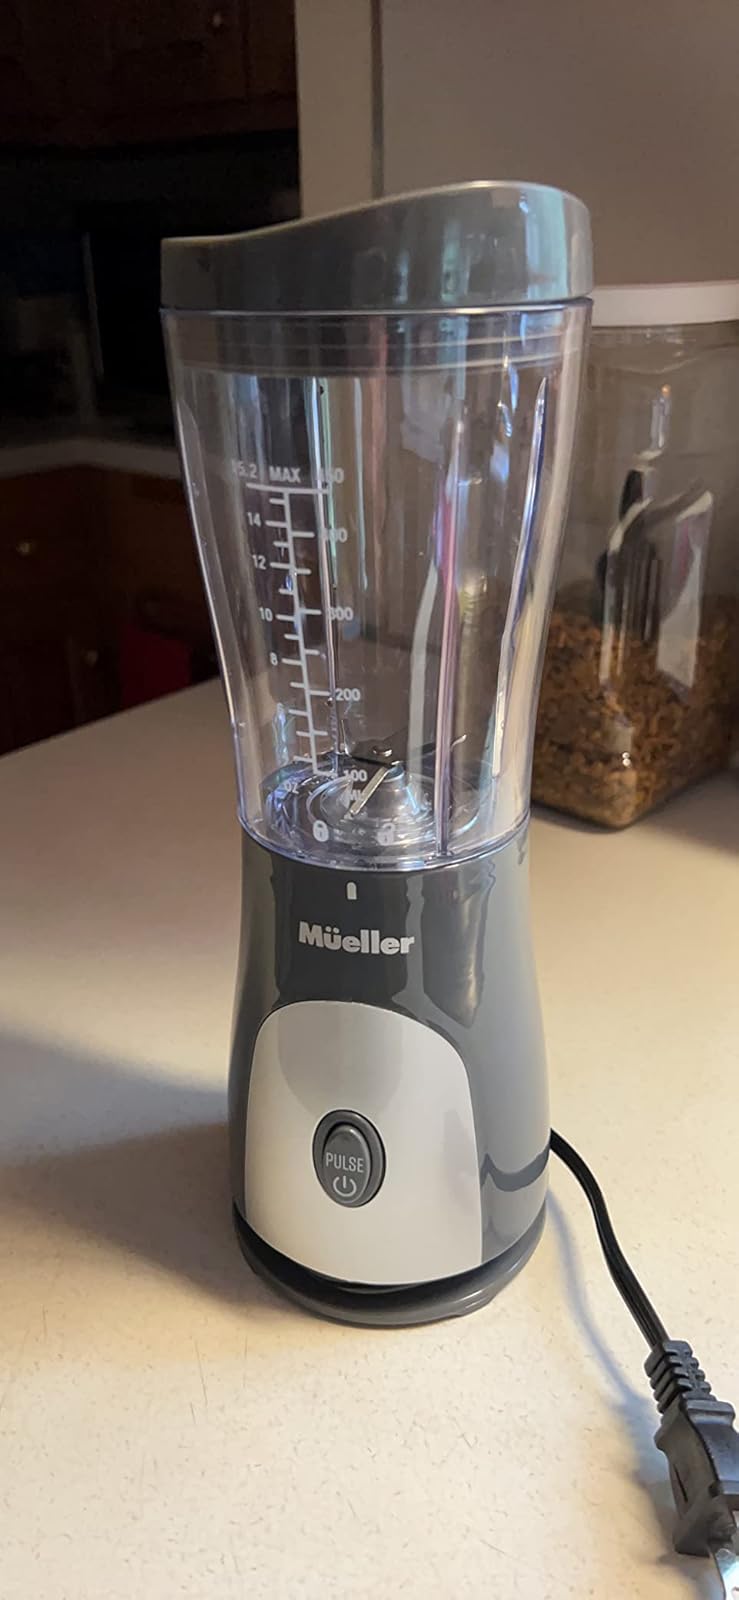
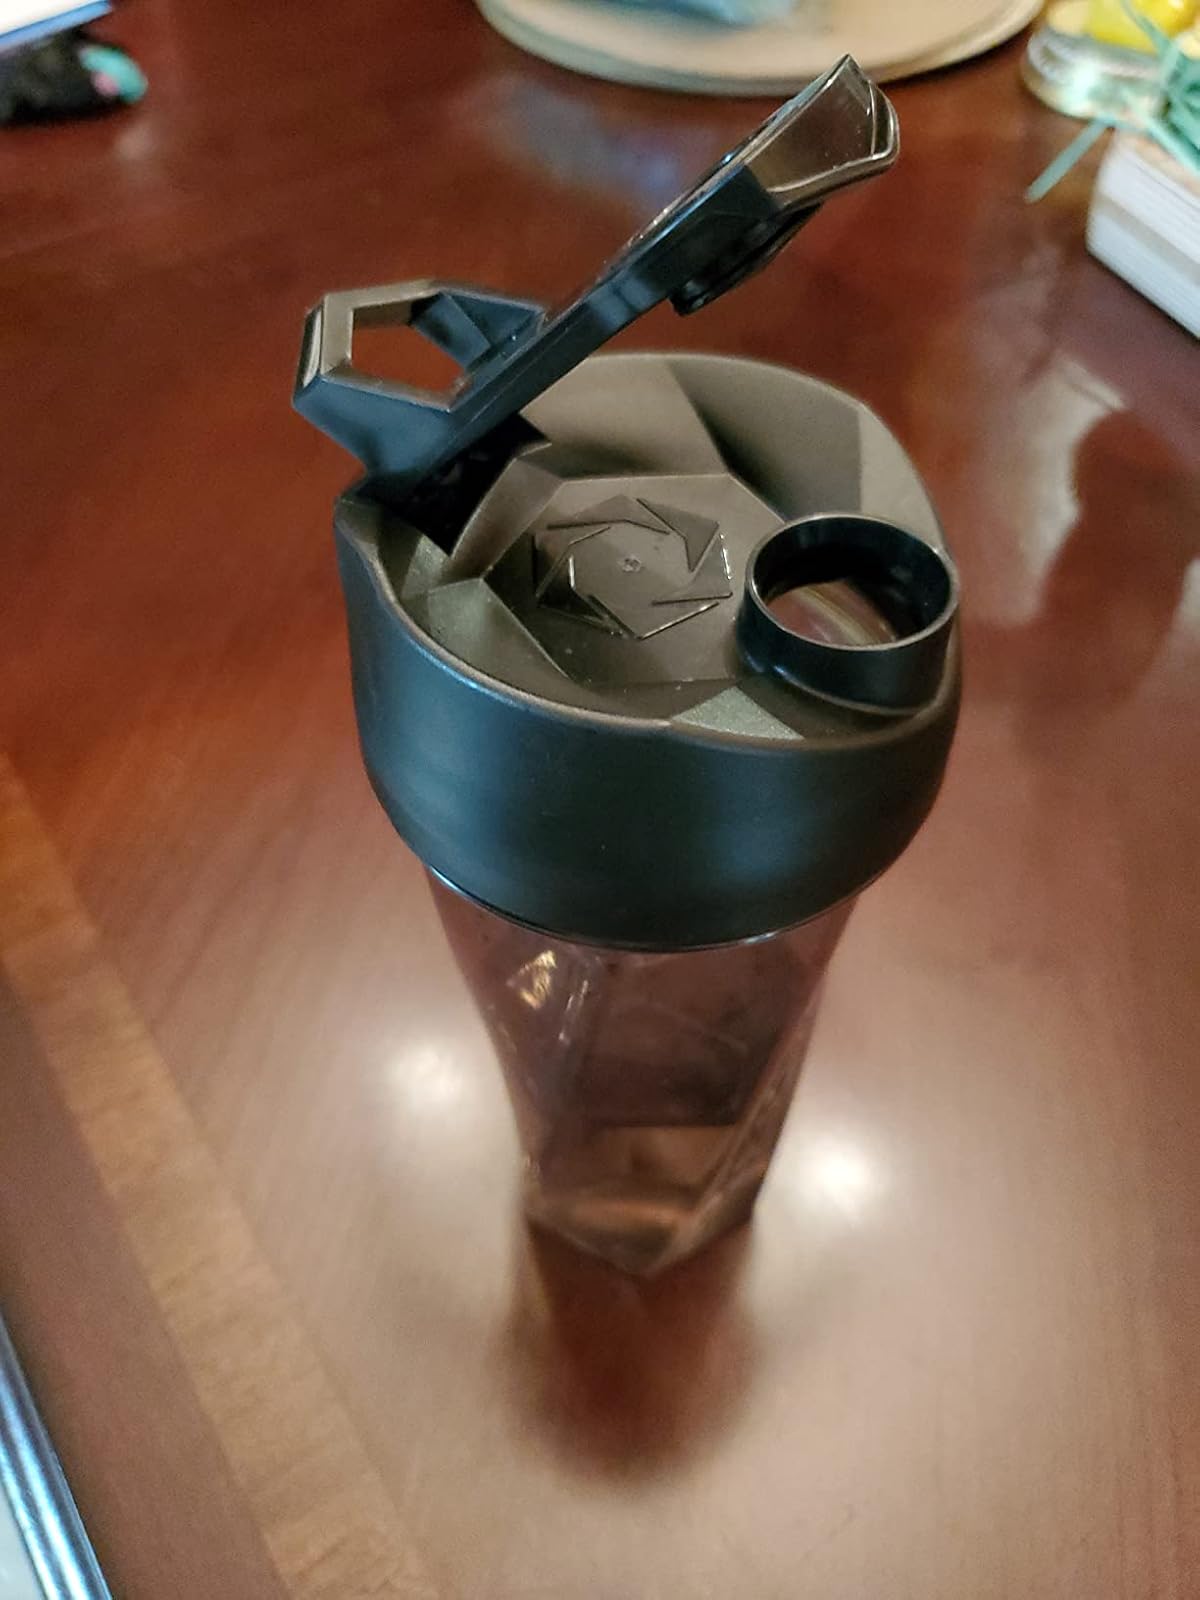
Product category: items_blender
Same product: no